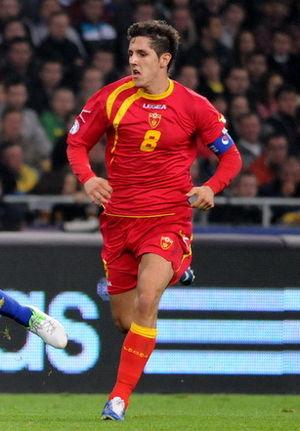
Stevan Jovetić, né le 2 novembre 1989 à Titograd en Yougoslavie, est un footballeur international monténégrin, évoluant à l'AS Monaco au poste d'avant-centre.